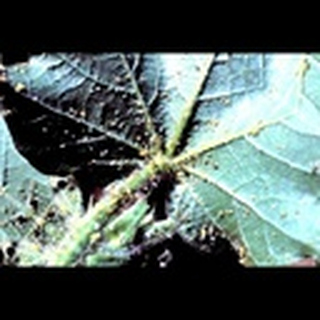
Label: cotton_aphids